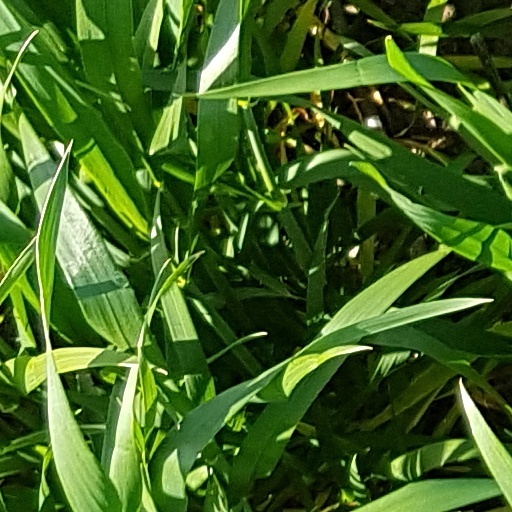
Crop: wheat